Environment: real
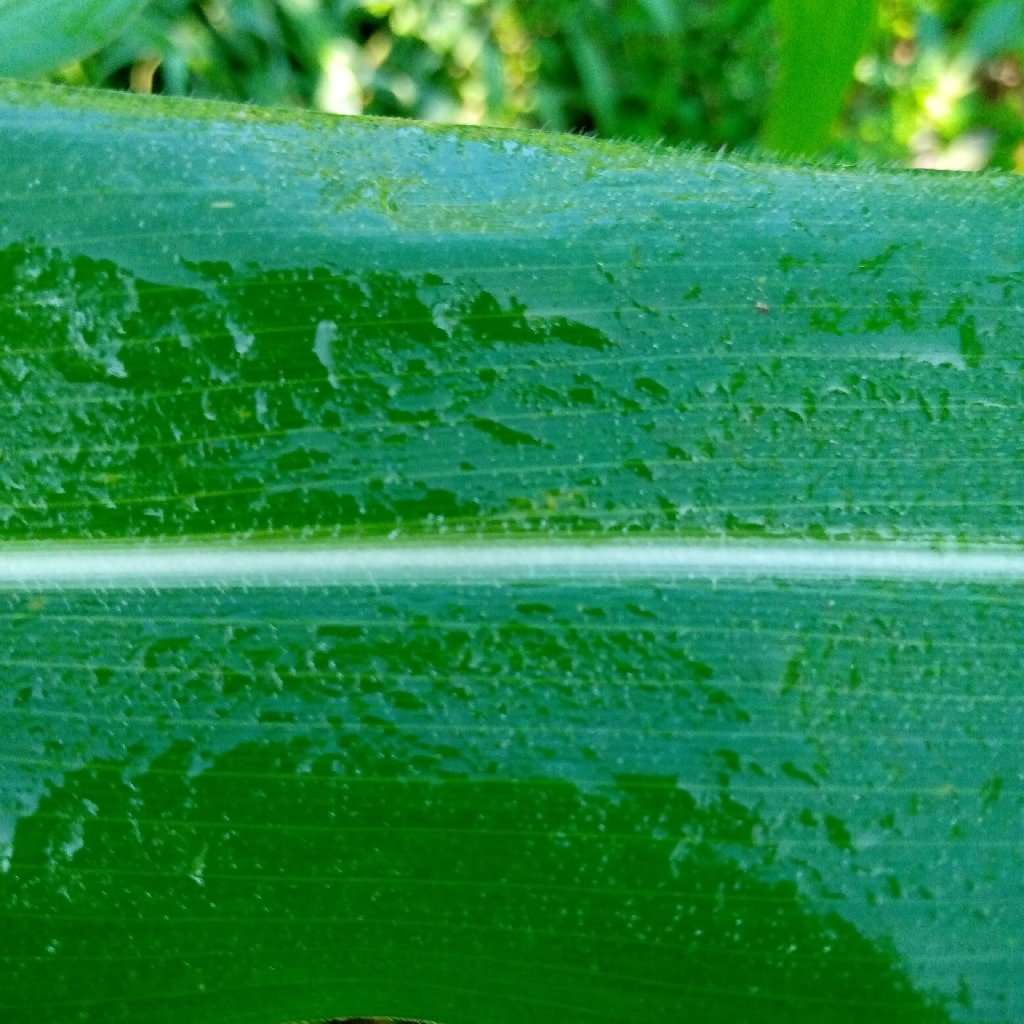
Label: healthy